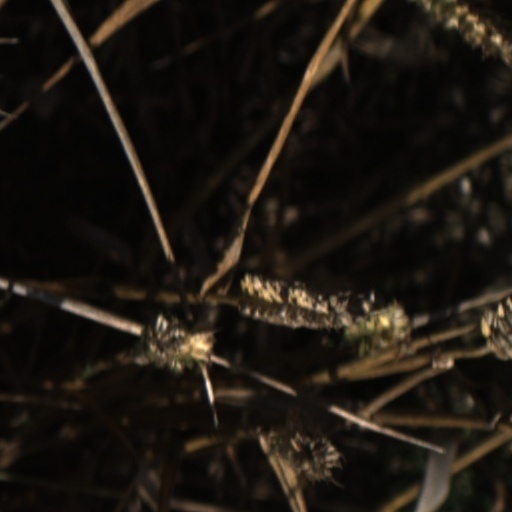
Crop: wheat